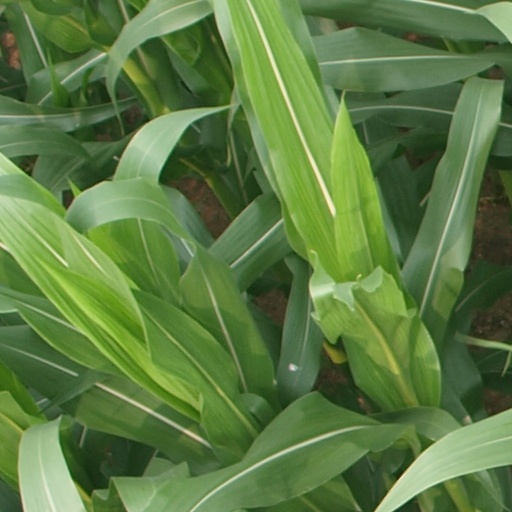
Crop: maize; corn